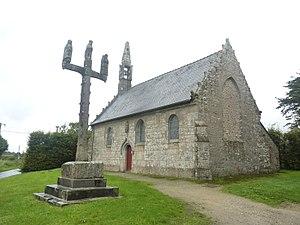
Saint-Thonan
Saint-Thonan [sɛ̃tɔnɑ̃] est une commune du département du Finistère, dans la région Bretagne, en France.